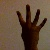
The image shows a hand gesture representing the number 4 in Indian Sign Language.